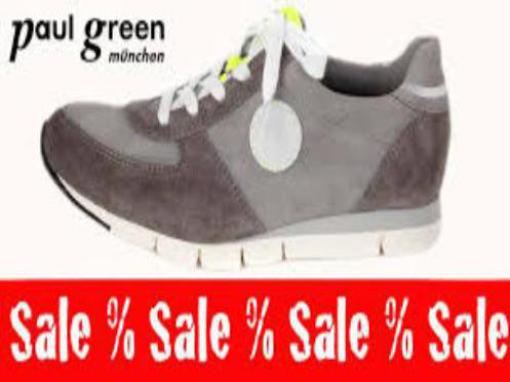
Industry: Clothes